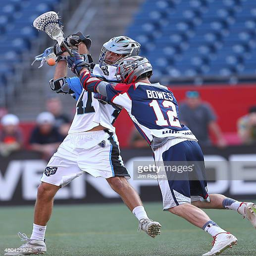
man shoots by person in the first half